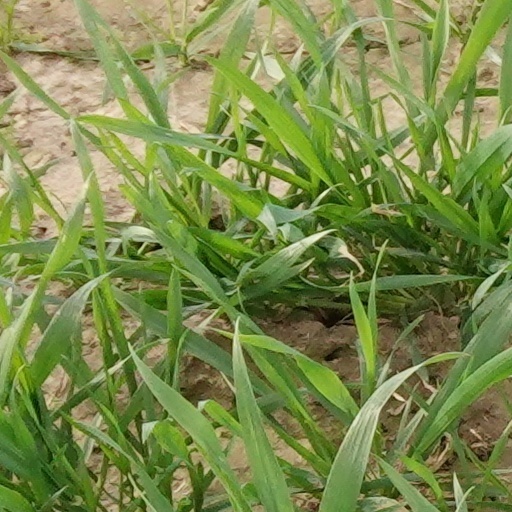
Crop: wheat